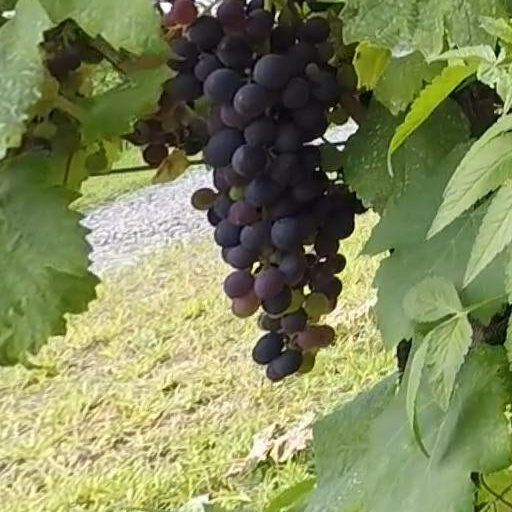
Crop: grape